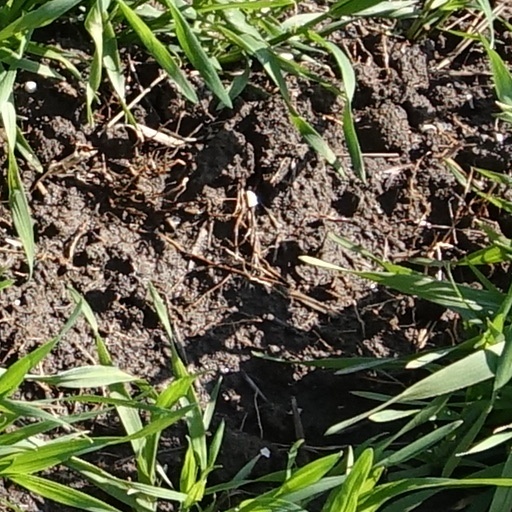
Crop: wheat